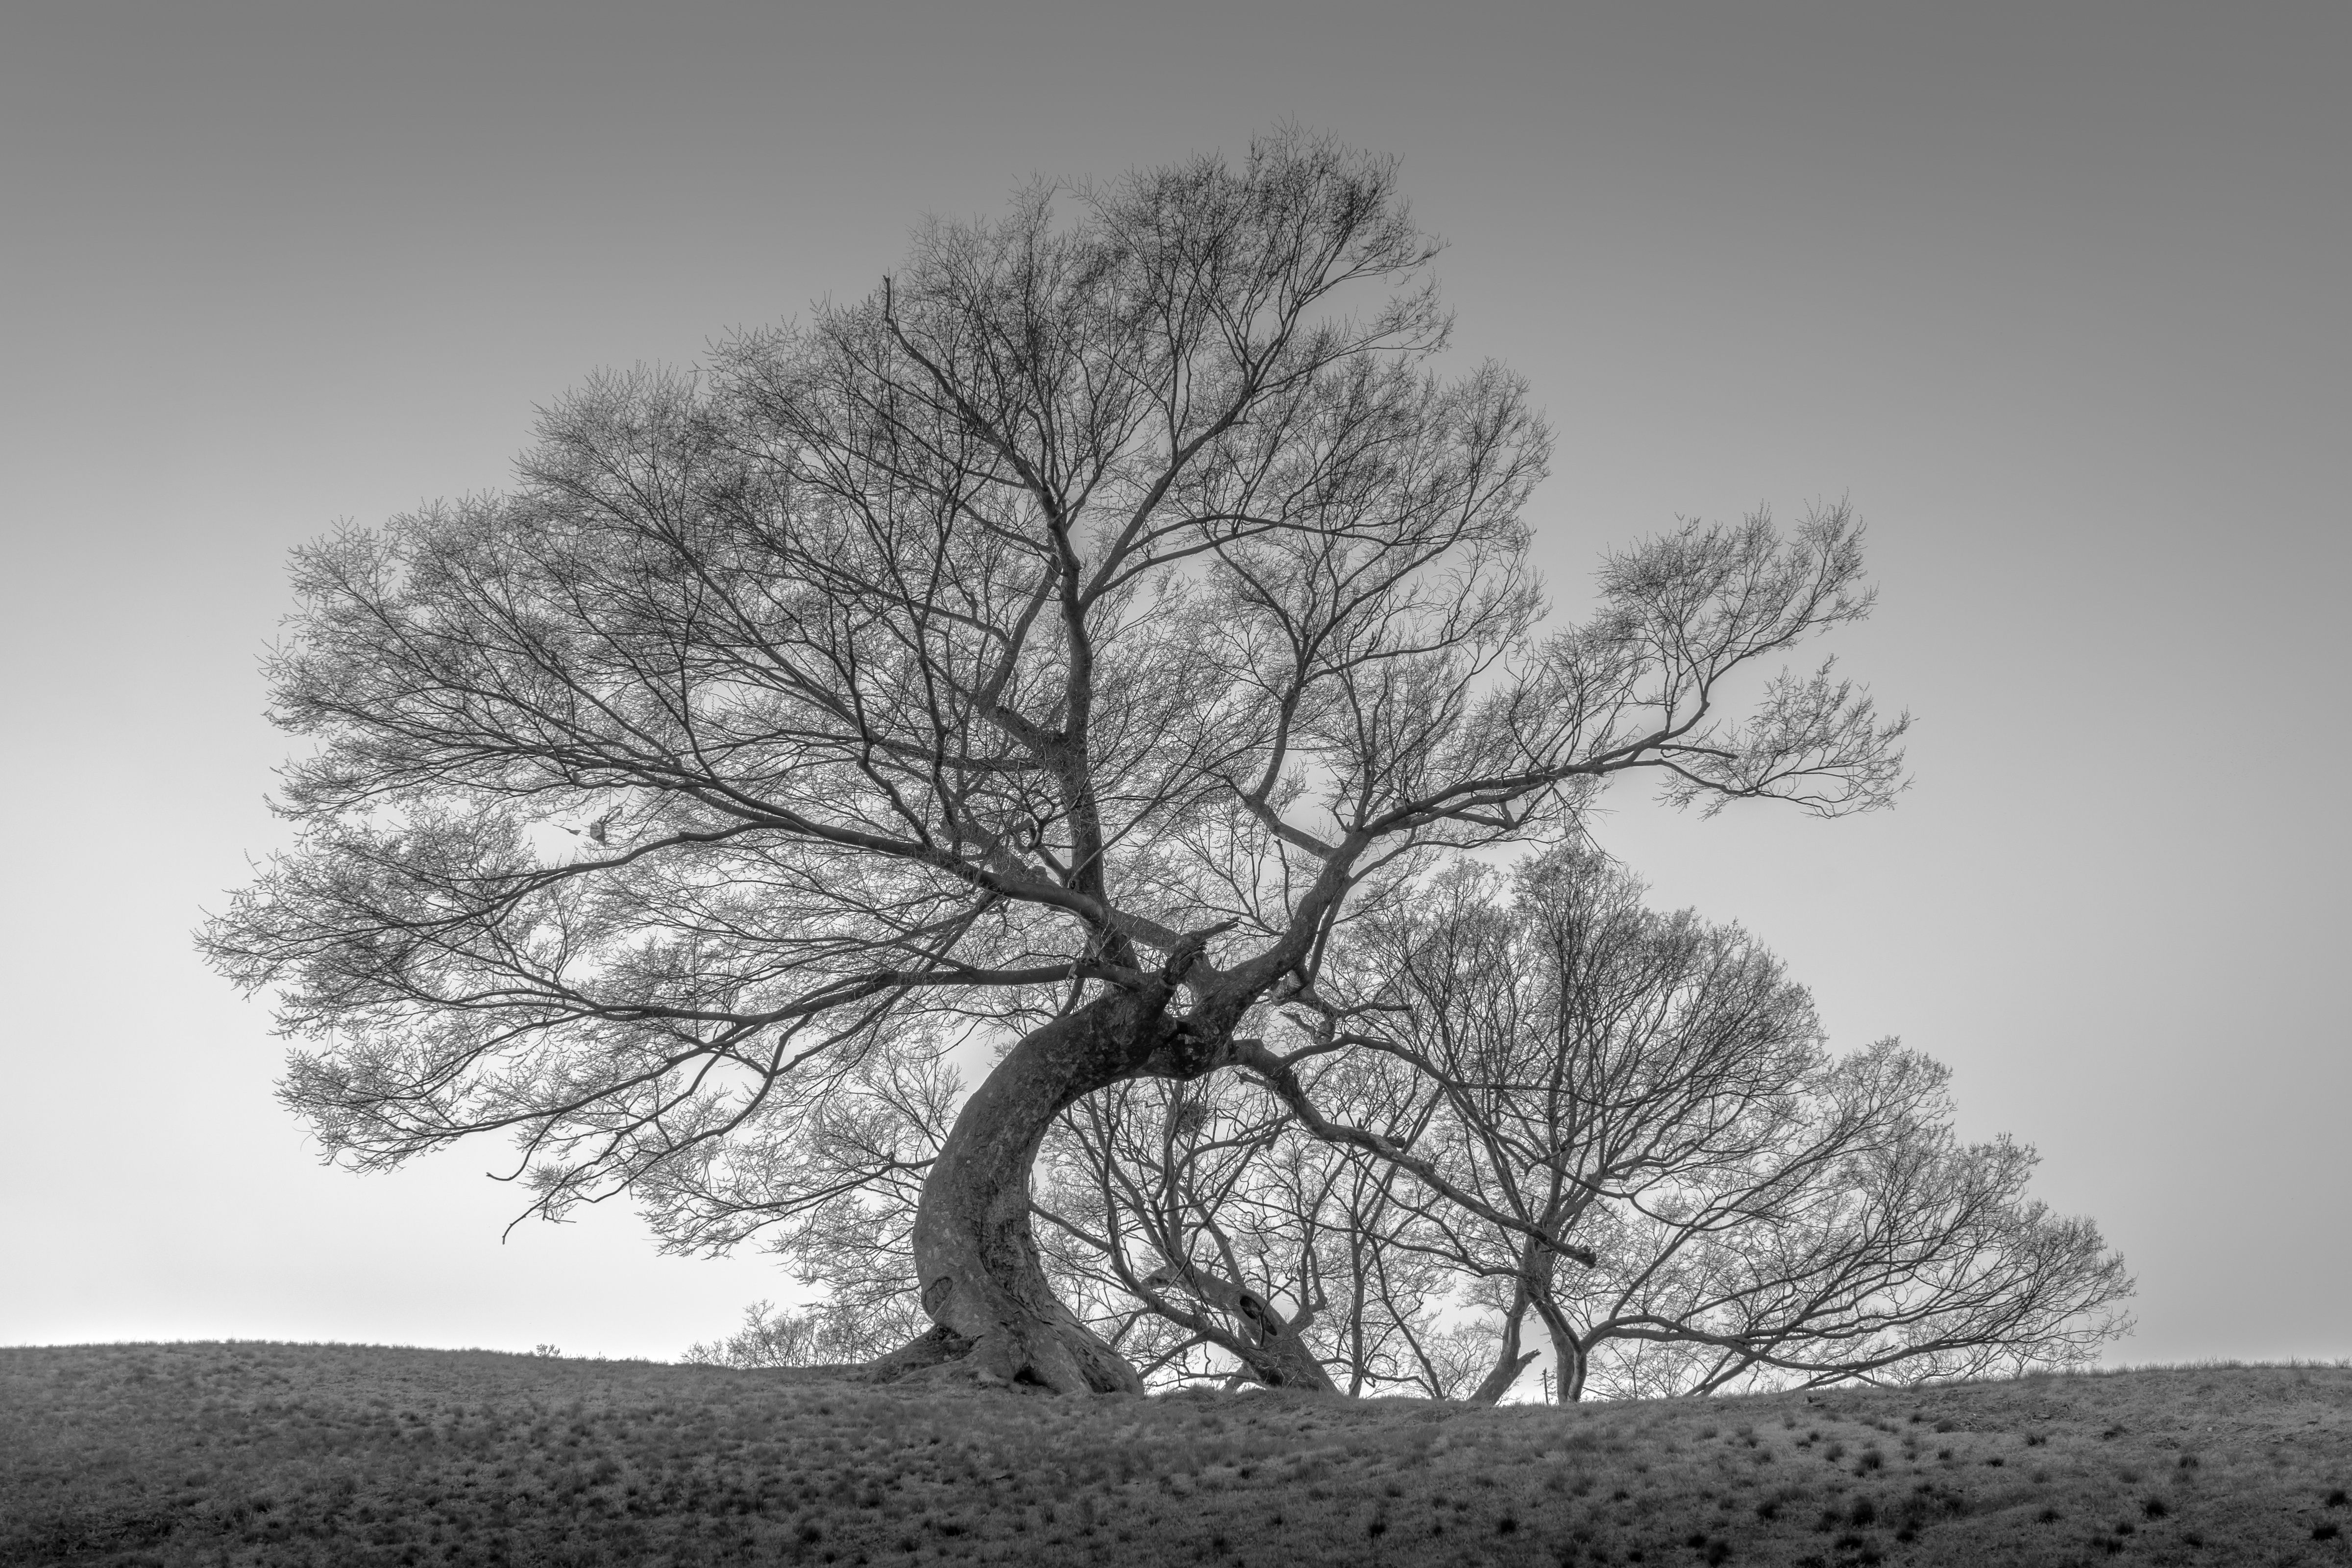
tree, nature, branch, winter, black and white, plant, wood, leaf, curve, monochrome, season, plants, twig, oak, monochrome photography, atmospheric phenomenon, woody plant